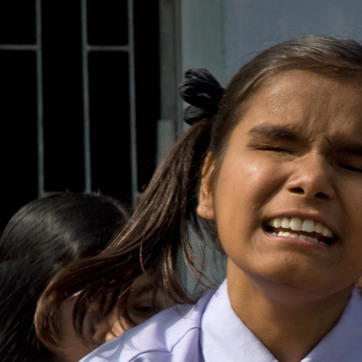
Material: hair